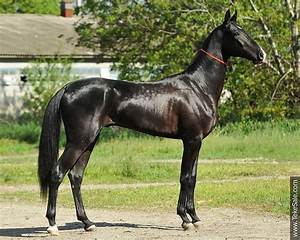
Label: cavallo